The Yogi

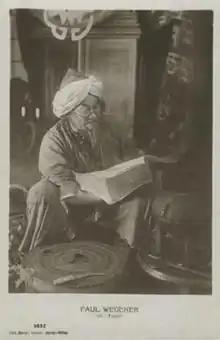
Film poster

The Yogi (German: Der Yoghi) is a 1916 German silent drama film directed by Rochus Gliese and Paul Wegener and starring Wegener and Lyda Salmonova. Wegener plays a double role as an inventor and an Indian mystic.